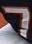
Number: 7